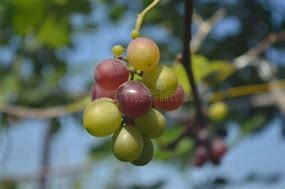
Label: Grapes